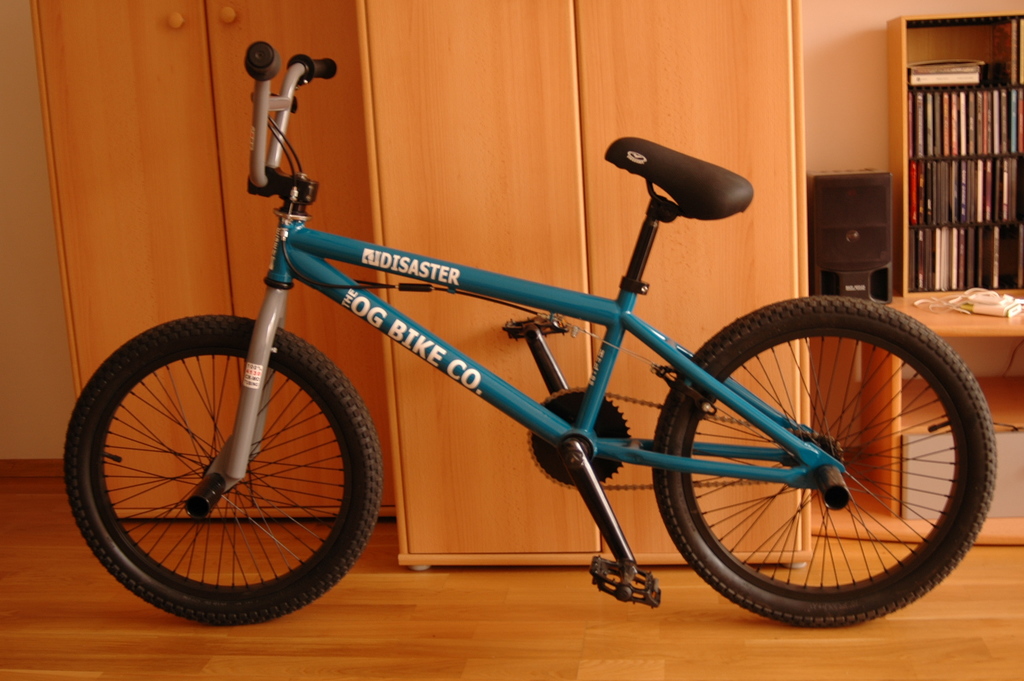
Label: others